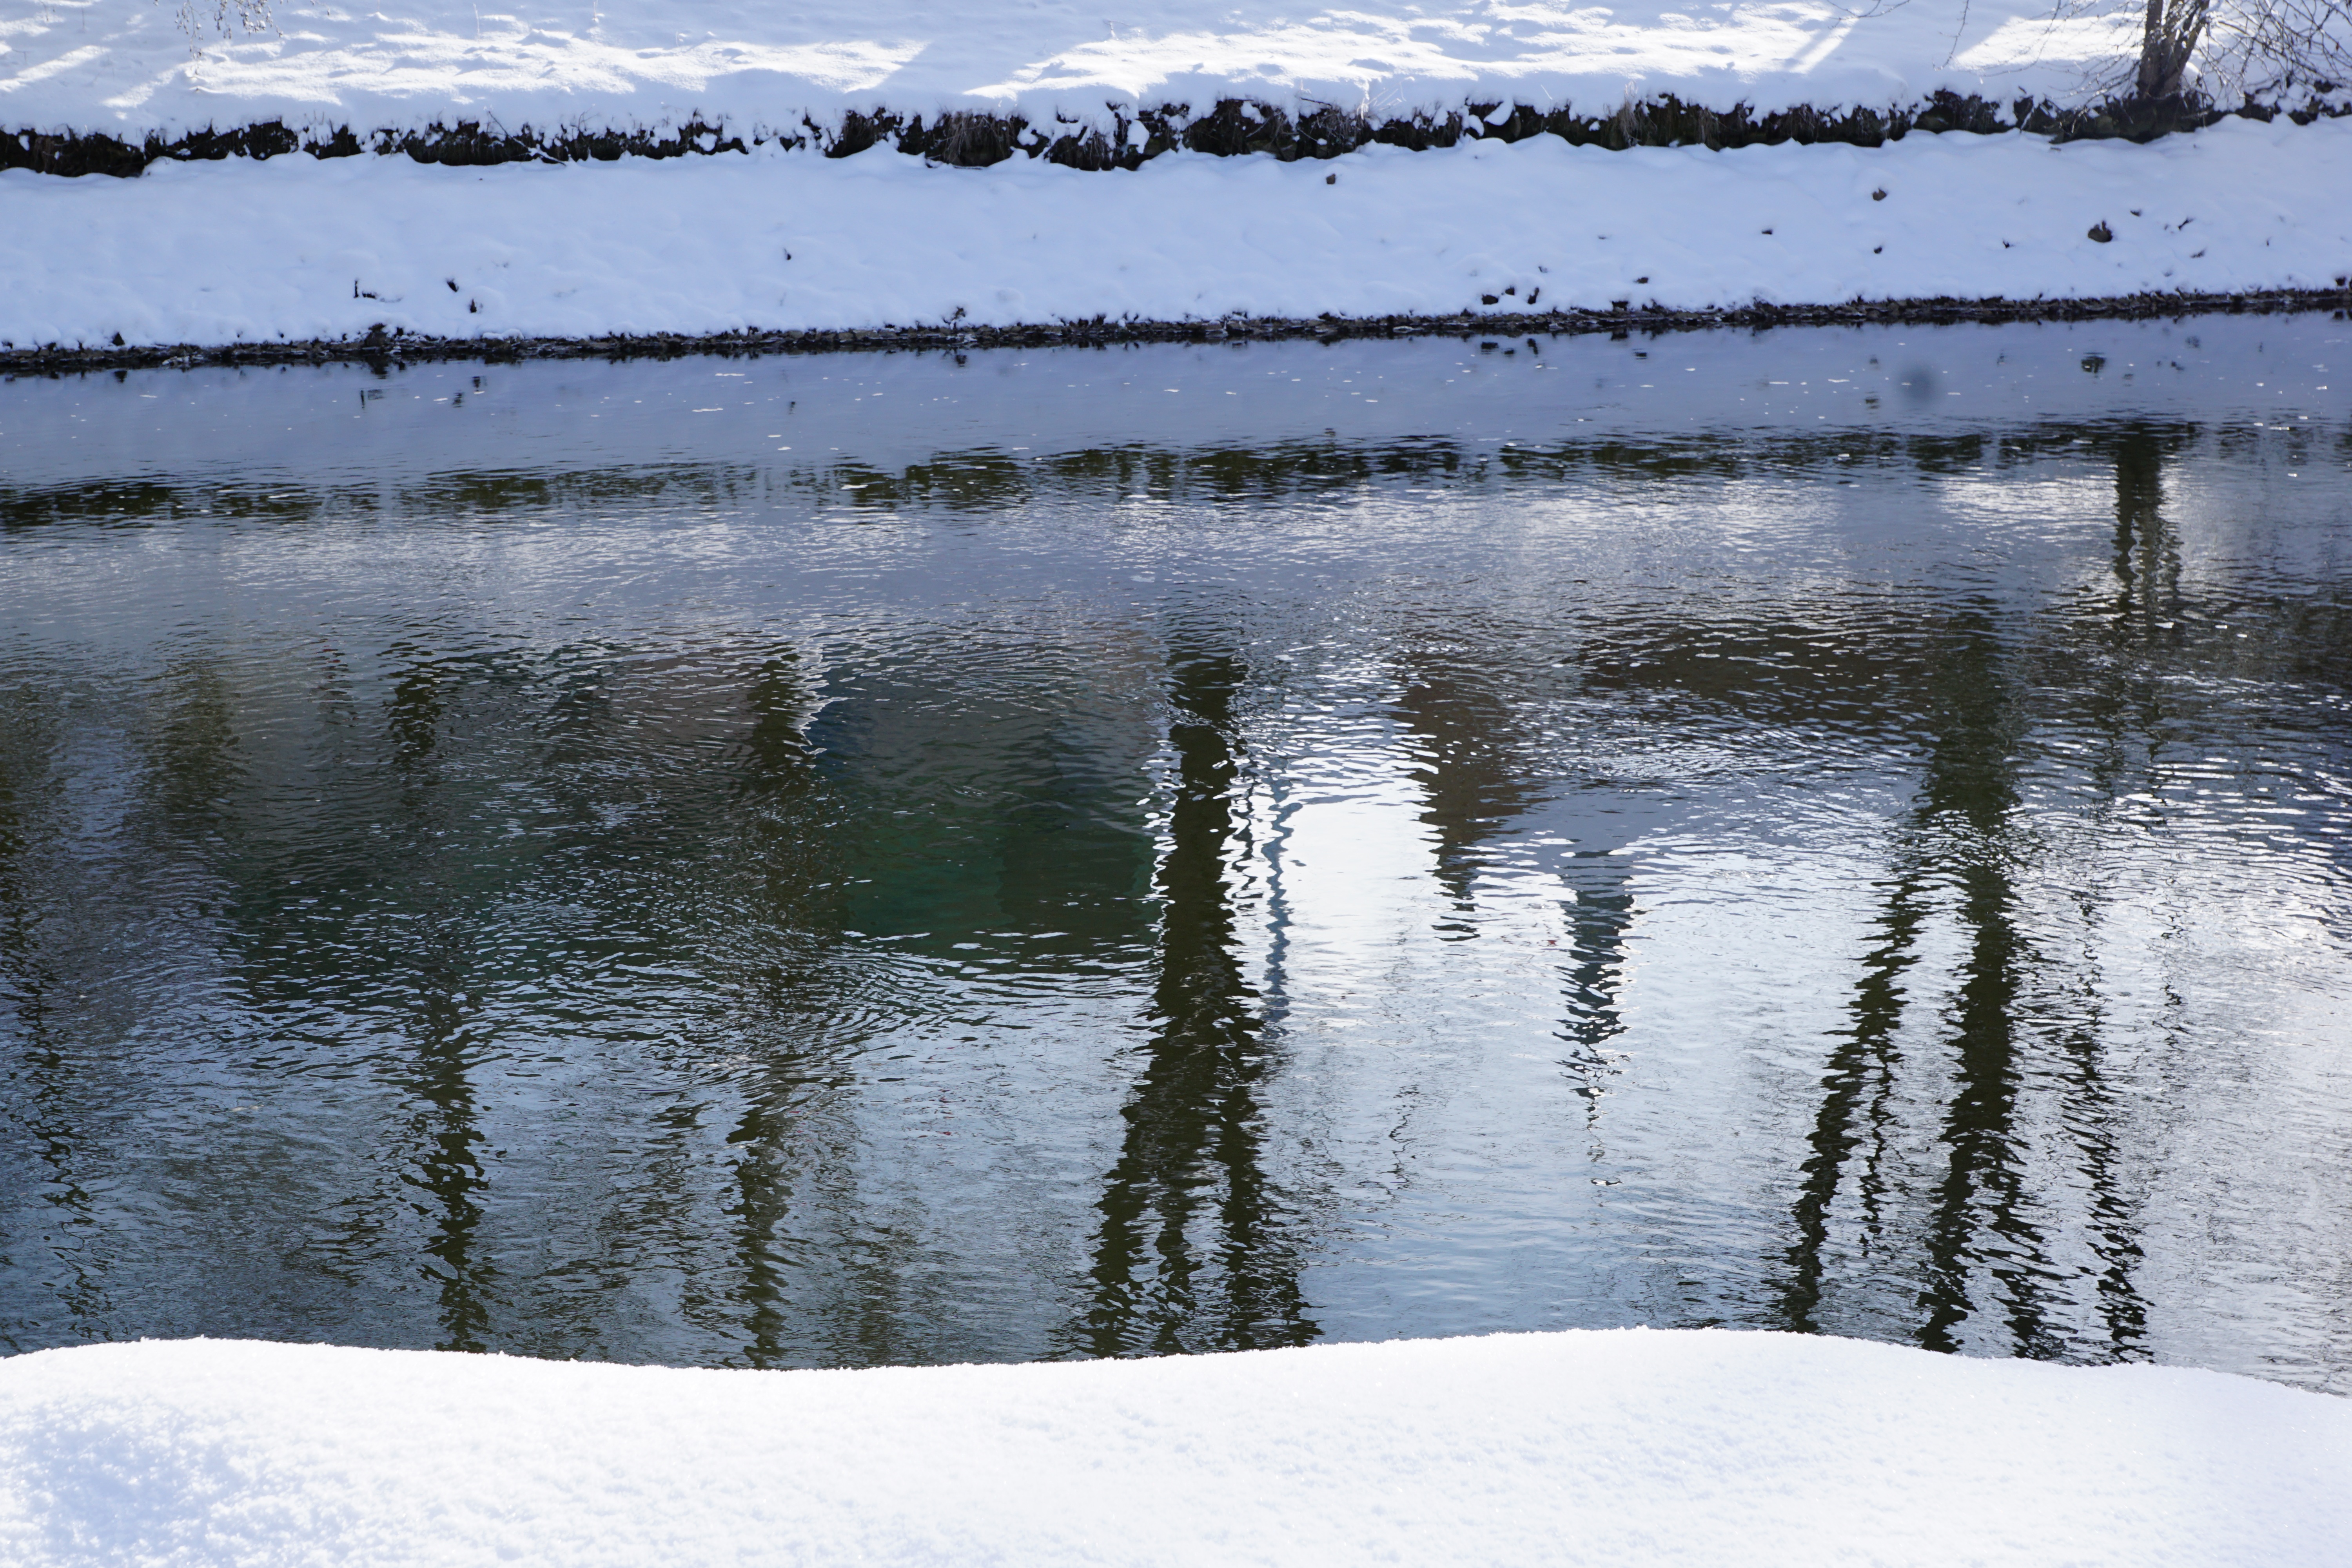
sea, tree, water, nature, snow, winter, morning, shore, lake, river, pond, ice, flow, reflection, weather, reservoir, season, danube, wetland, germany, style, silent, freezing, tuttlingen, ater, atmospheric phenomenon